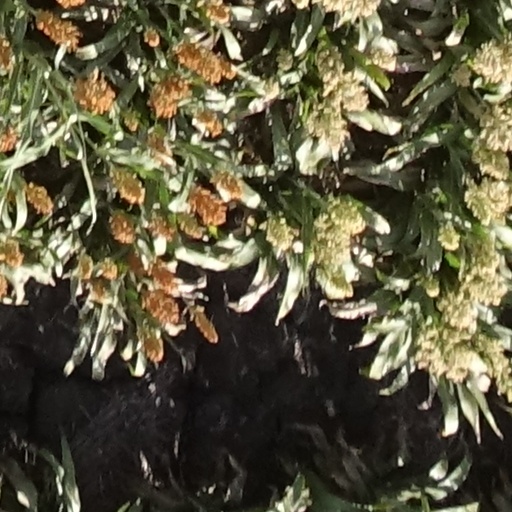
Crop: sorghum